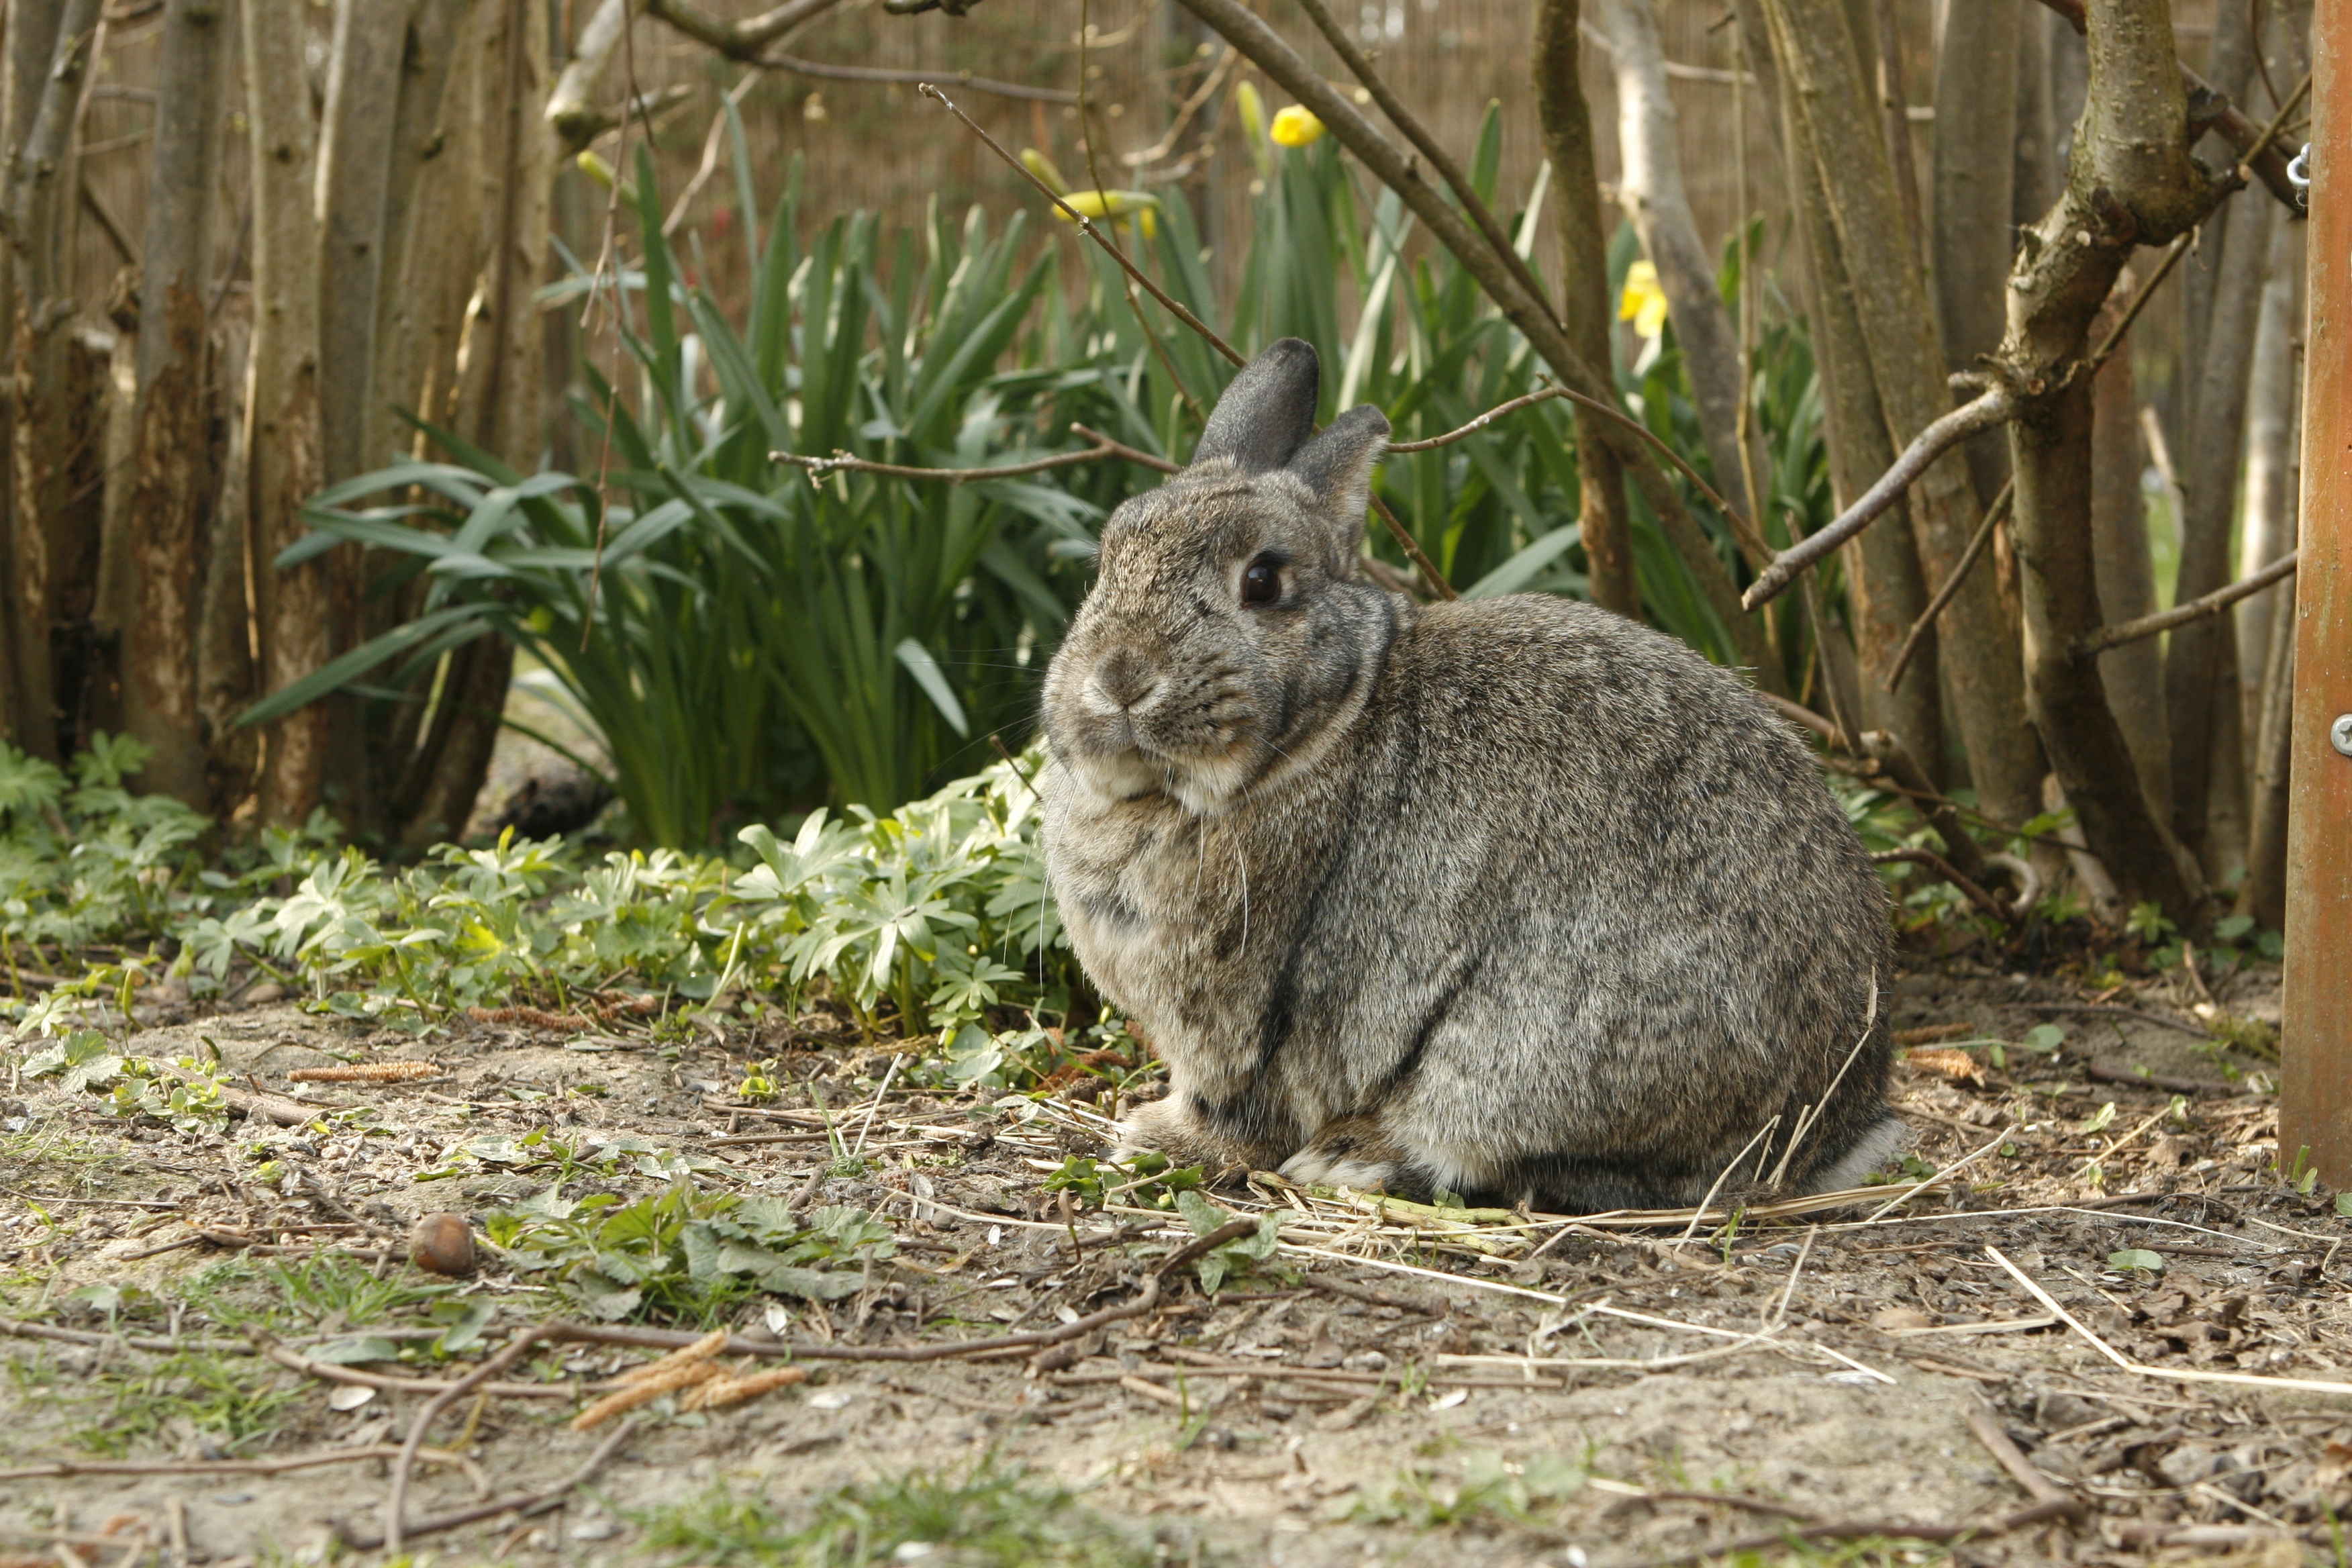
animal, wildlife, zoo, pet, mammal, fauna, rabbit, cut, vertebrate, bunny, house rabbit, rabits and hares